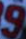
Number: 9